Simon Townley

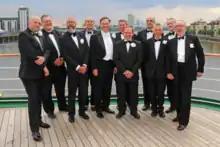
Townley, featured front row, second from the right, with the rest of the Pasadena Roof Orchestra and their lead singer Duncan Galloway.

Townley was born in 1963 and read music at Worcester College, Oxford. He has been the pianist for the Pasadena Roof Orchestra since 1992 and the pianist and musical director for Beyond Broadway.